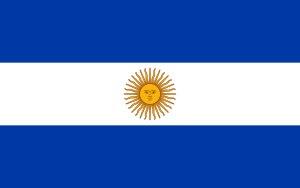
Le 6 novembre 1820, le colonel américain au service des Provinces Unies du Río de la Plata, David Jewett, commandant la frégate Heroína, prend possession des îles Malouines à Puerto Soledad au nom du Gouvernement de ces Provinces Unies, qui allaient devenir par la suite l’Argentine.